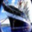
Label: ship